2023 FIBA Basketball World Cup

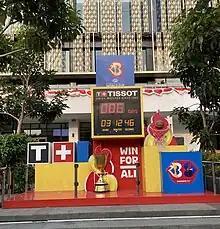
Countdown clock for 2023 FIBA World Cup in front of Sarinah, Jakarta.

Pricing for the 2023 FIBA Basketball World Cup game tickets were determined by the local organizing committees and was reviewed by FIBA.